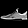
Label: Sneaker